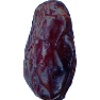
Label: Dates 1